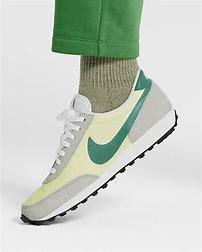
Brand: Nike
Model: Daybreak